Roland Freisler

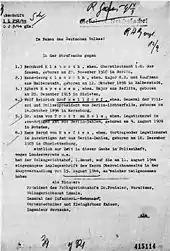
Criminal case against six defendants in the 20 July 1944 plot in the German People's Court, presided over by Judge Roland Freisler, who were tried and executed 15 August 1944

On 20 August 1942, Hitler promoted Otto Georg Thierack to Reich Justice Minister, replacing the retiring Schlegelberger, and named Freisler to succeed Thierack as president of the People's Court ("Volksgerichtshof"). This court had jurisdiction over a broad array of political offences, including black marketeering, work slowdowns and defeatism. These actions were viewed by Freisler as "Wehrkraftzersetzung" (undermining defensive capability) and were punished severely, with many death sentences. The People's Court under Freisler's domination almost always sided with the prosecuting authority, to the point that being brought before it was tantamount to a capital charge. Its separate administrative existence beyond the ordinary judicial system, despite its trappings, rapidly turned it into an executive execution arm and psychological domestic terror weapon of the regime, in the tradition of a revolutionary tribunal rather than a court of law.